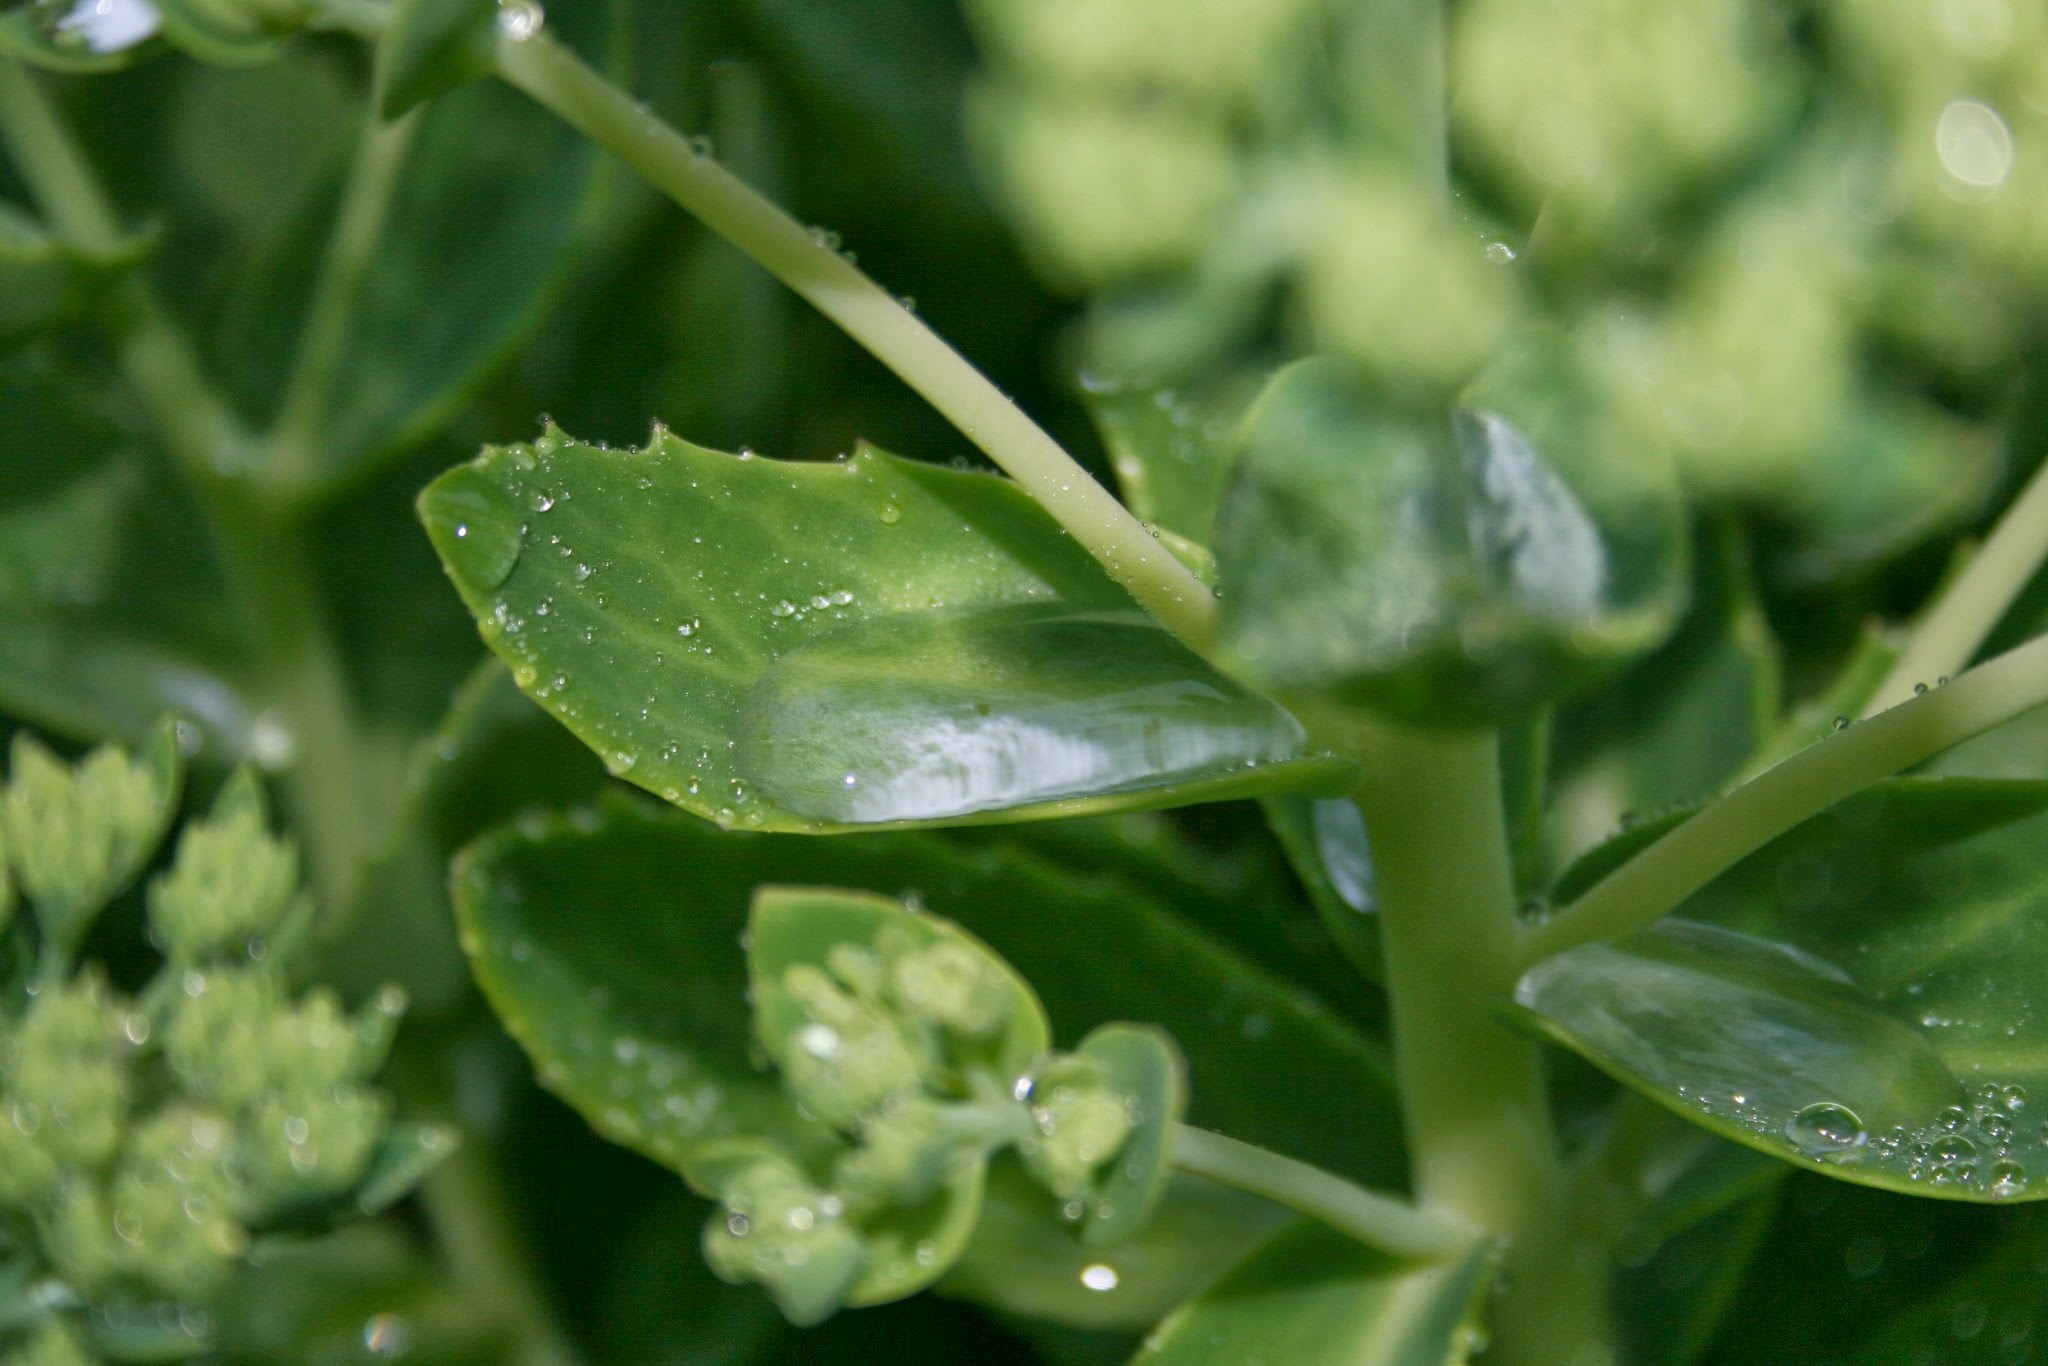
grass, dew, plant, lawn, leaf, flower, green, herb, produce, flora, moisture, macro photography, flowering plant, annual plant, land plant